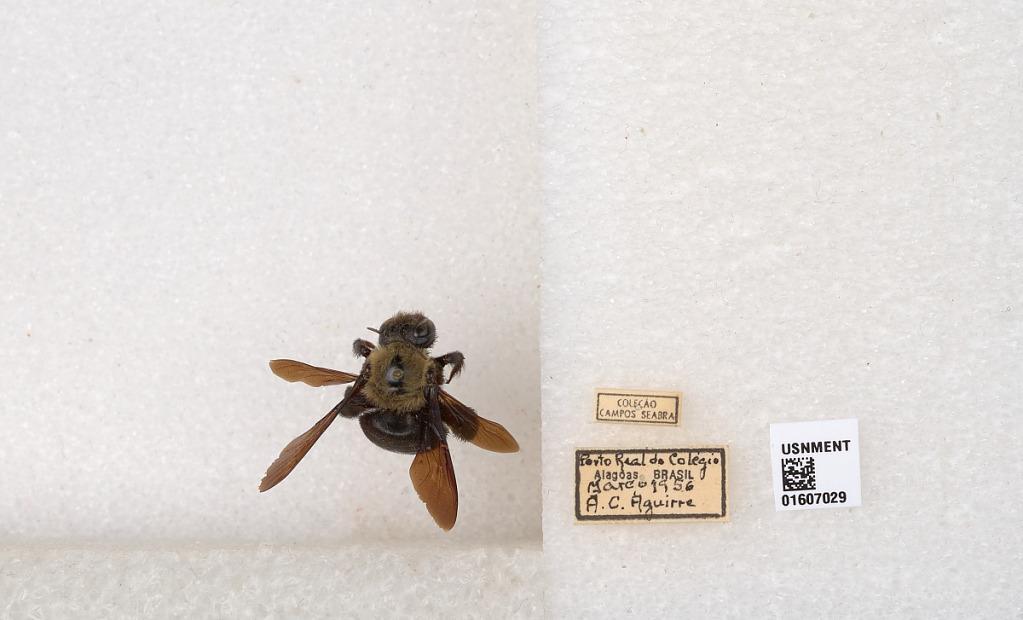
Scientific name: Xylocopa (Neoxylocopa) cearensis Ducke
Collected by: A. Aguirre
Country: Brazil
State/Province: Alagoas
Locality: Porto Real do Colegio
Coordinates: -10.1858, -36.84